Teresa Sterne

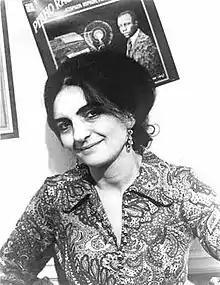

Teresa Sterne (also known as Teresa Rosenbaum and Tracey Sterne; March 29, 1927 – December 10, 2000) was an American concert pianist and record producer. Sterne's performance career began at the age of twelve when she appeared with the NBC Symphony and the New York Philharmonic Orchestra. Following her performance career, Sterne was director of Nonesuch Records from 1965 through 1979.